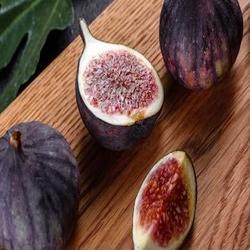
Label: Fig